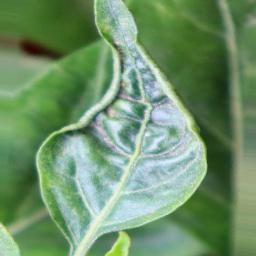
Label: mites_and_trips